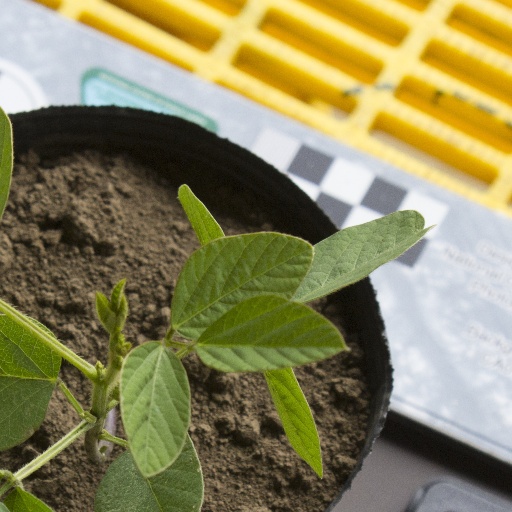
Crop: soybean